Lubbock, Texas

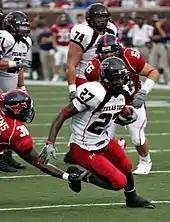
A Texas Tech Red Raiders football game

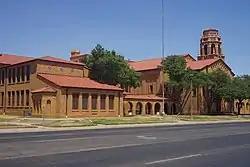
Lubbock High School

The Texas Tech Red Raiders are in the Big 12 Conference and field 17 teams in 11 different varsity sports. Men's varsity sports at Texas Tech are baseball, basketball, cross country, football, golf, tennis, and indoor and outdoor track and field. Women's varsity sports are basketball, cross country, golf, indoor and outdoor track and field, soccer, softball, tennis, and volleyball. The university also offers 30 club sports, including cycling, equestrianism, ice hockey, lacrosse, polo, rodeo, rugby, running, sky diving, swimming, water polo, and wrestling. In 2006, the polo team, composed of Will Tankard, Ross Haislip, Peter Blake, and Tanner Kneese, won the collegiate national championship.